Ullenwood

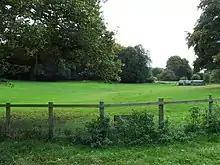
Ullenwood Cricket Field and Pavilion

Ullenwood is a village in the Coberley civil parish, near Cheltenham in Gloucestershire.